Joseph Lux (actor)

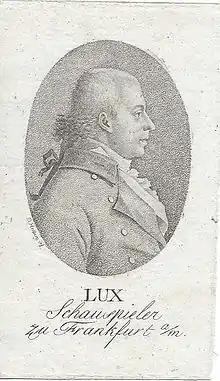

Joseph Lux (January 1757 – 9 May 1818) was a German actor and operatic bass, who appeared especially in comic roles.